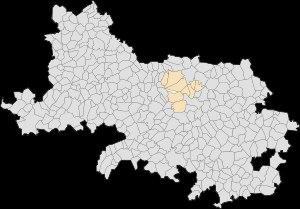
Étrun est une commune française située dans le département du Pas-de-Calais en région Hauts-de-France.